Miss Granny (2018 film)

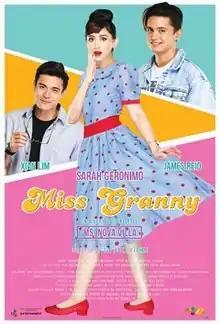
Theatrical release poster

Miss Granny is a 2018 Filipino musical comedy-drama film based on the South Korean film of the same name directed by Hwang Dong-hyuk. Directed by Joyce E. Bernal, it stars Sarah Geronimo, James Reid, Xian Lim, and Nova Villa. It was released by Viva Films on August 22, 2018, and was nominated for three FAMAS Awards including "Best Actress" for Sarah Geronimo and "Best Original Song" for "Isa Pang Araw". It was the second most talked about Filipino film of 2018 on Twitter, "The Hows of Us". Geronimo received "Best Actress" trophy at the 35th PMPC Star Awards for Movies, whilst Villa received the "Movie Supporting Actress of the Year" award at the 50th GMMSF Entertainment Box Office Awards. The film is also available for streaming on Netflix in the Philippines.